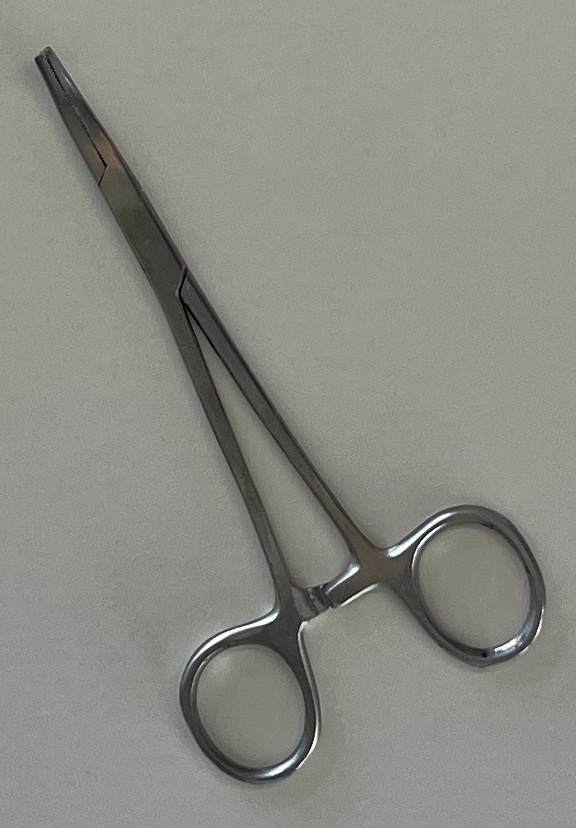
Hinged instrument state: closed